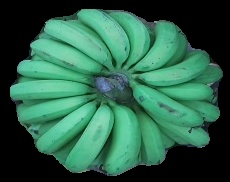
Variety: pachbale
Grade: grade2